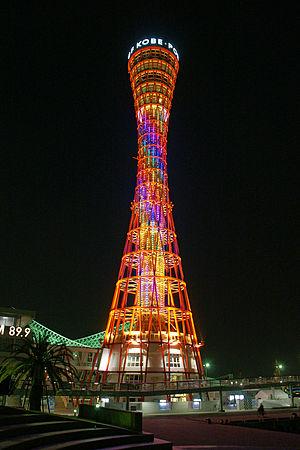
La Kobe Port Tower est une structure hyperboloïde située dans le port de la ville de Kobe, au Japon. Cette tour haute de 108 mètres, nombre sacré dans le bouddhisme, a été achevée en 1963 et offre aux touristes une vue imprenable sur la baie d'Osaka grâce à une plateforme d'observation située à 90,8 mètres. Elle est actuellement utilisée en tant que tour de télécommunication. Sa forme est inspirée par le tsuzumi un type de percussion portable.